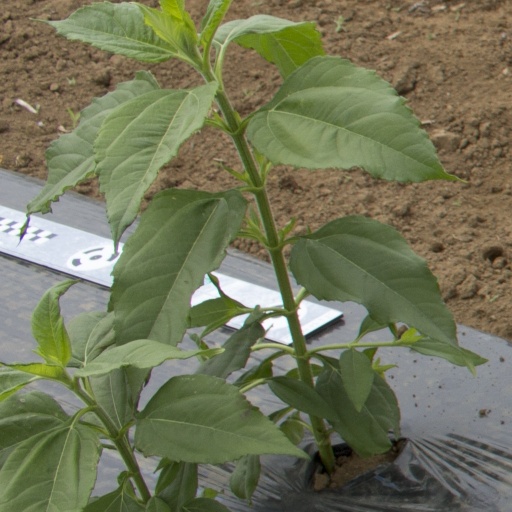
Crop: Jerusalem artichoke